Cal Rayborn

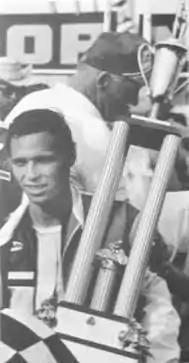
Rayborn with his 1968 Daytona 200 race winner's trophy

Calvin Rayborn II was a top American professional motorcycle road racer in the 1960s and early 1970s.